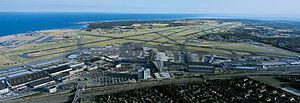
L'aéroport de Copenhague est l'aéroport international de la capitale du Danemark, Copenhague. Vaste de 1 100 hectares, il occupe le sud-est de l'île d'Amager sur la paroisse de Kastrup située sur la commune de Tårnby et plus marginalement, sur celle de Dragør. L'aéroport se situe à 8 km du centre-ville de Copenhague et à 24 km de celui de Malmö.